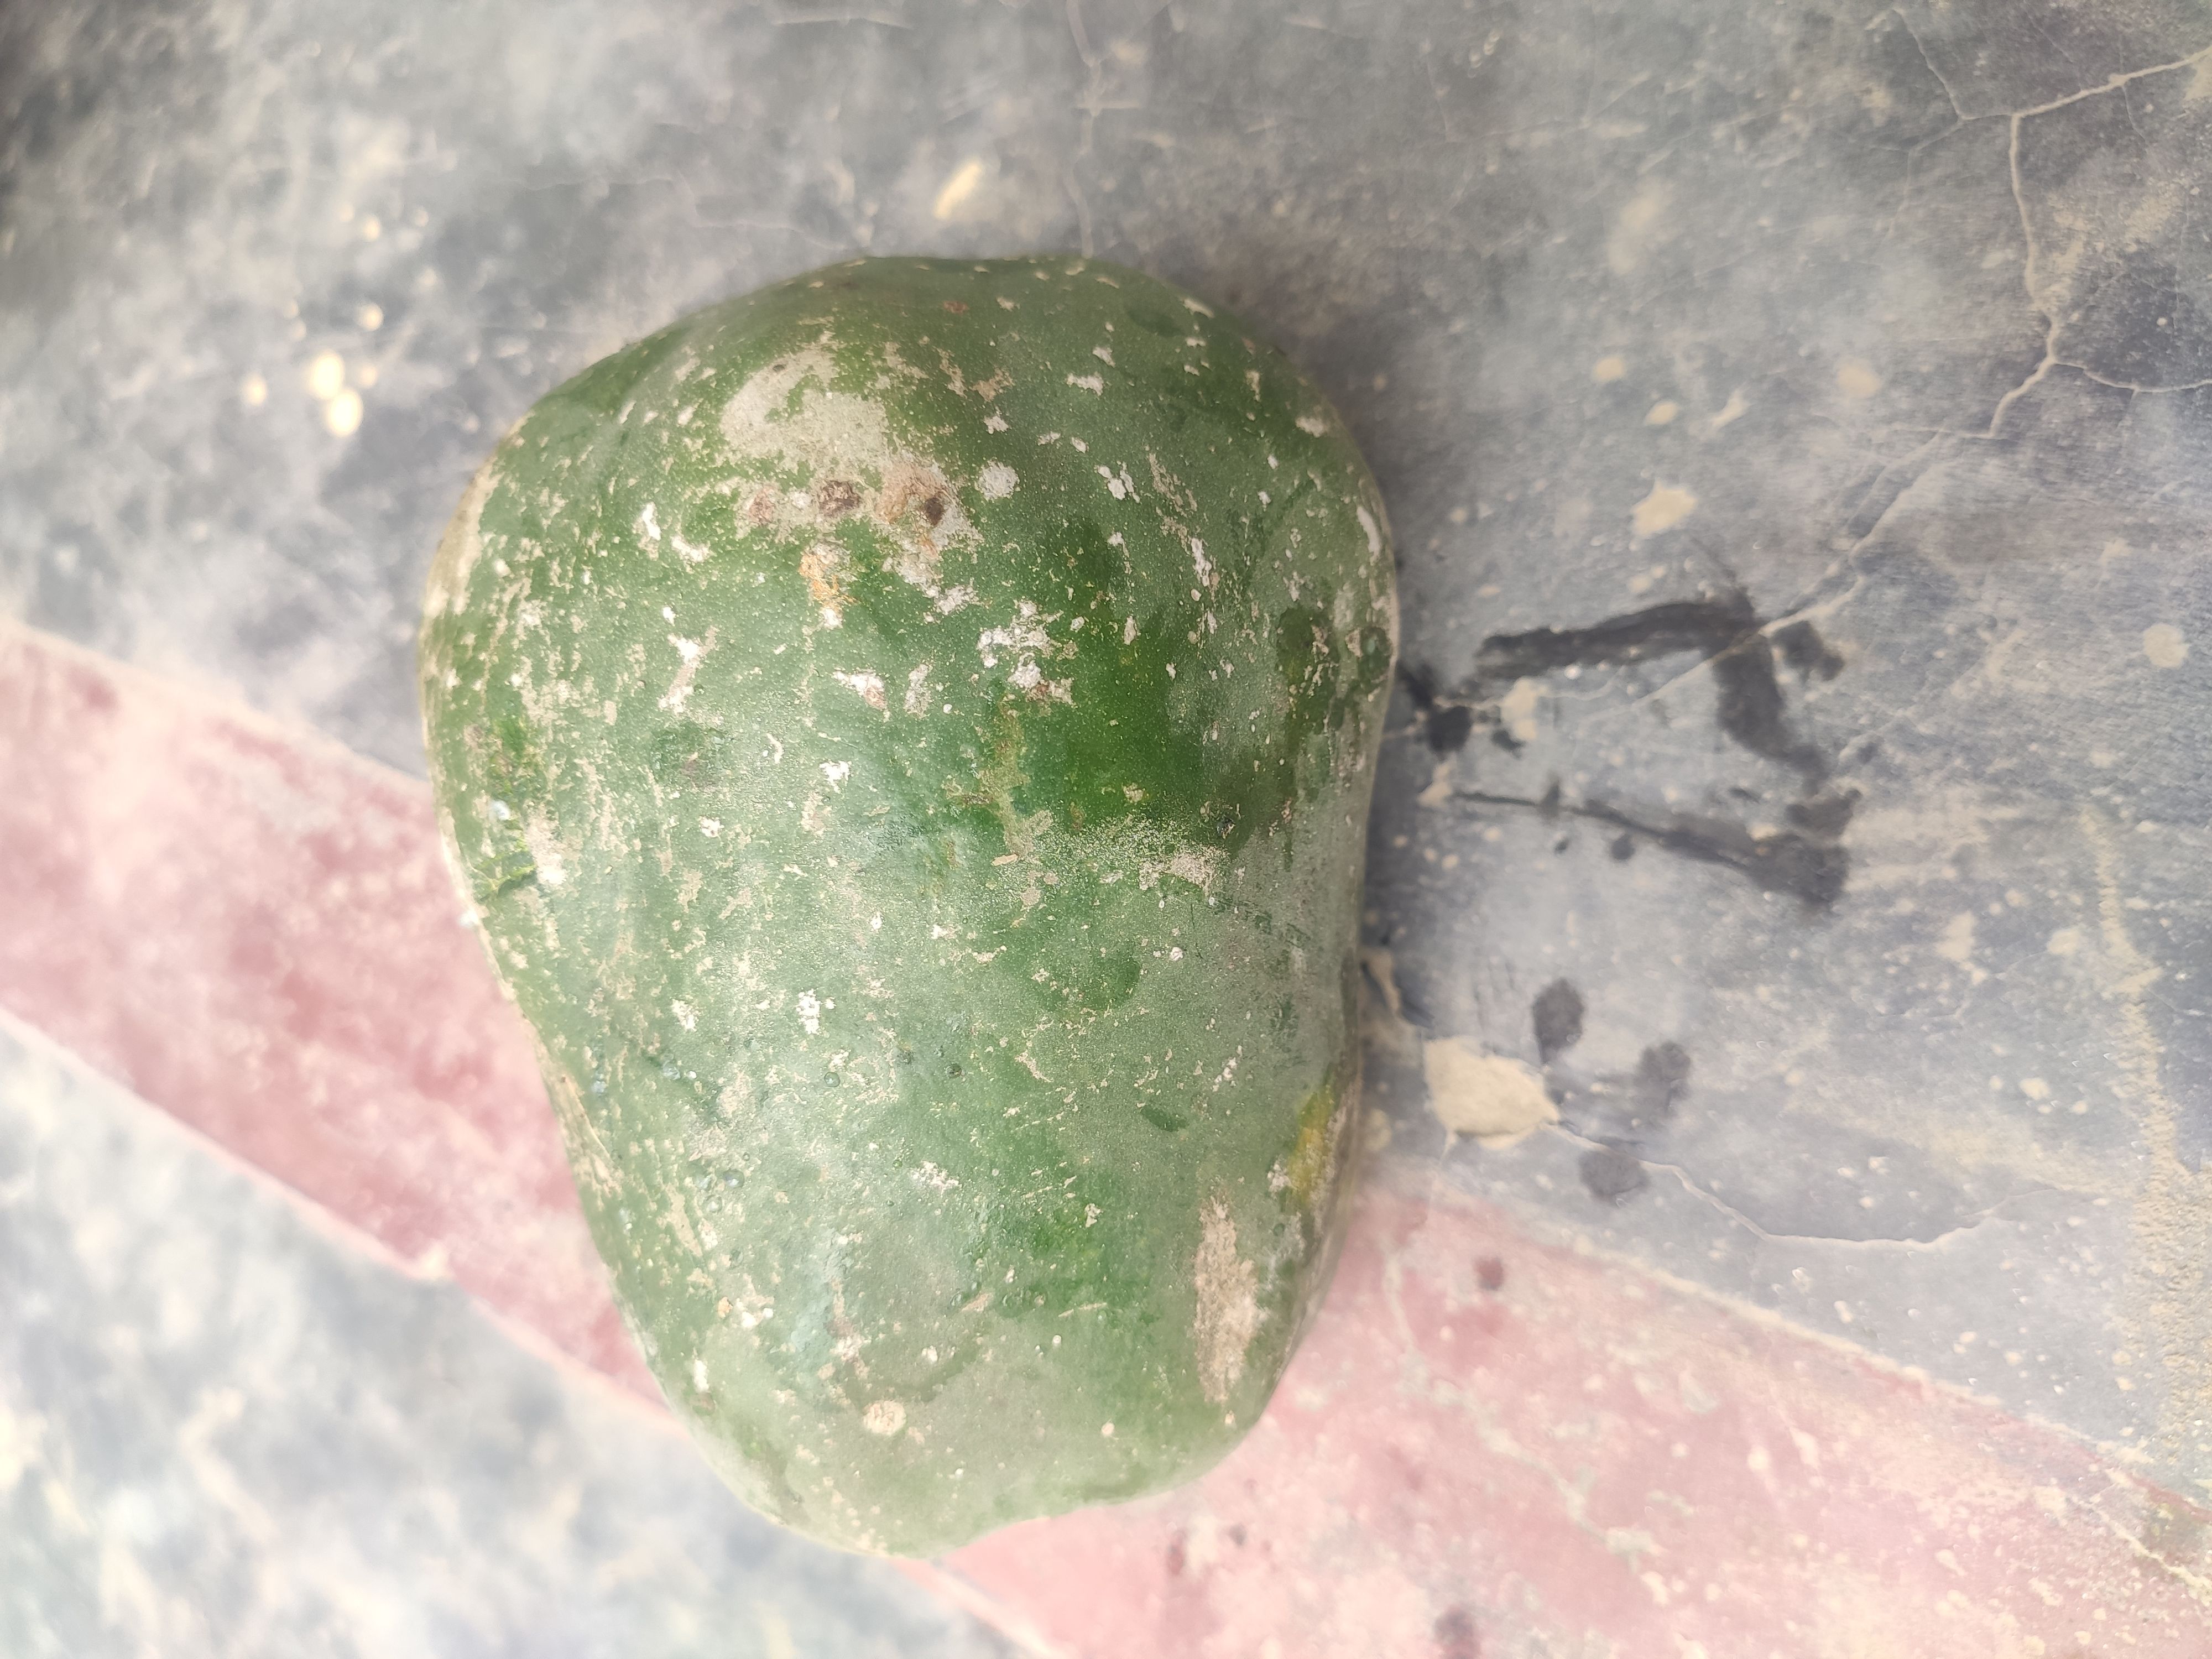
Fruit: papayas
Grade: 2nd-grade